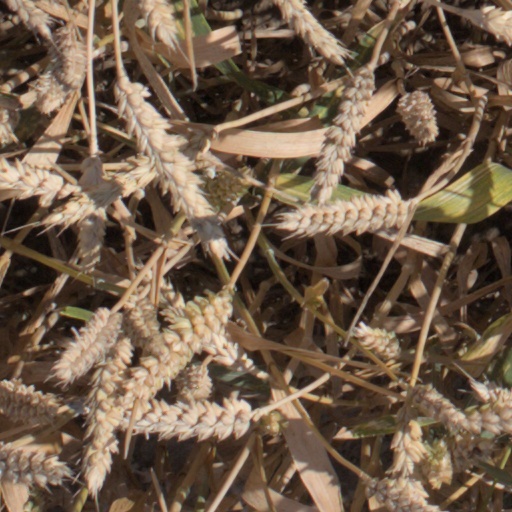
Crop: wheat